Janet Varney

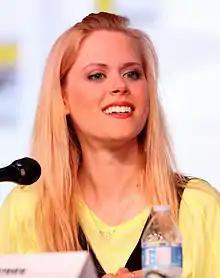
Varney at the 2012 San Diego Comic-Con

In 2012, she co-created "Neil's Puppet Dreams" with Neil Patrick Harris and David Burtka. That same year, Varney also began her role voicing the main character of Korra on the Nickelodeon animated series "The Legend of Korra", a spin-off of the series "". Varney voiced the character of Korra for all four seasons of the show, which ended in 2014. After a decade of voicing Korra in both the series and several video games, Varney later stepped down from the role with her final outing as the character being in "" in 2022.